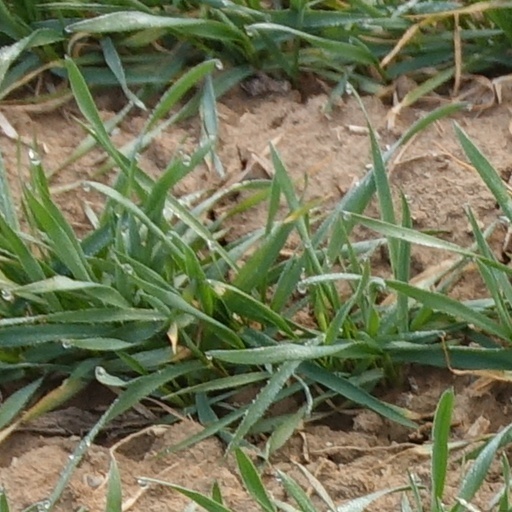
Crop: wheat